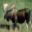
Label: deer